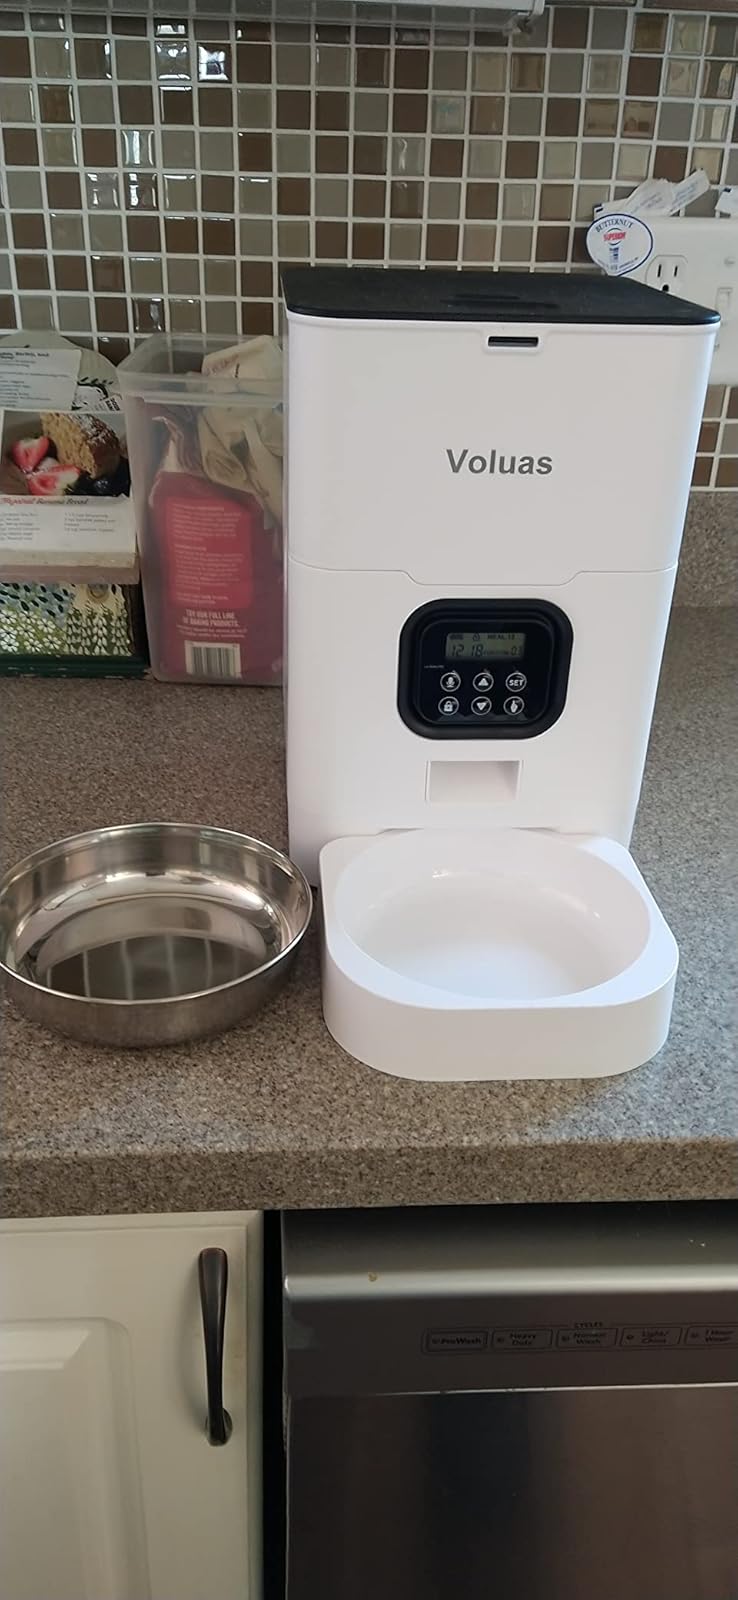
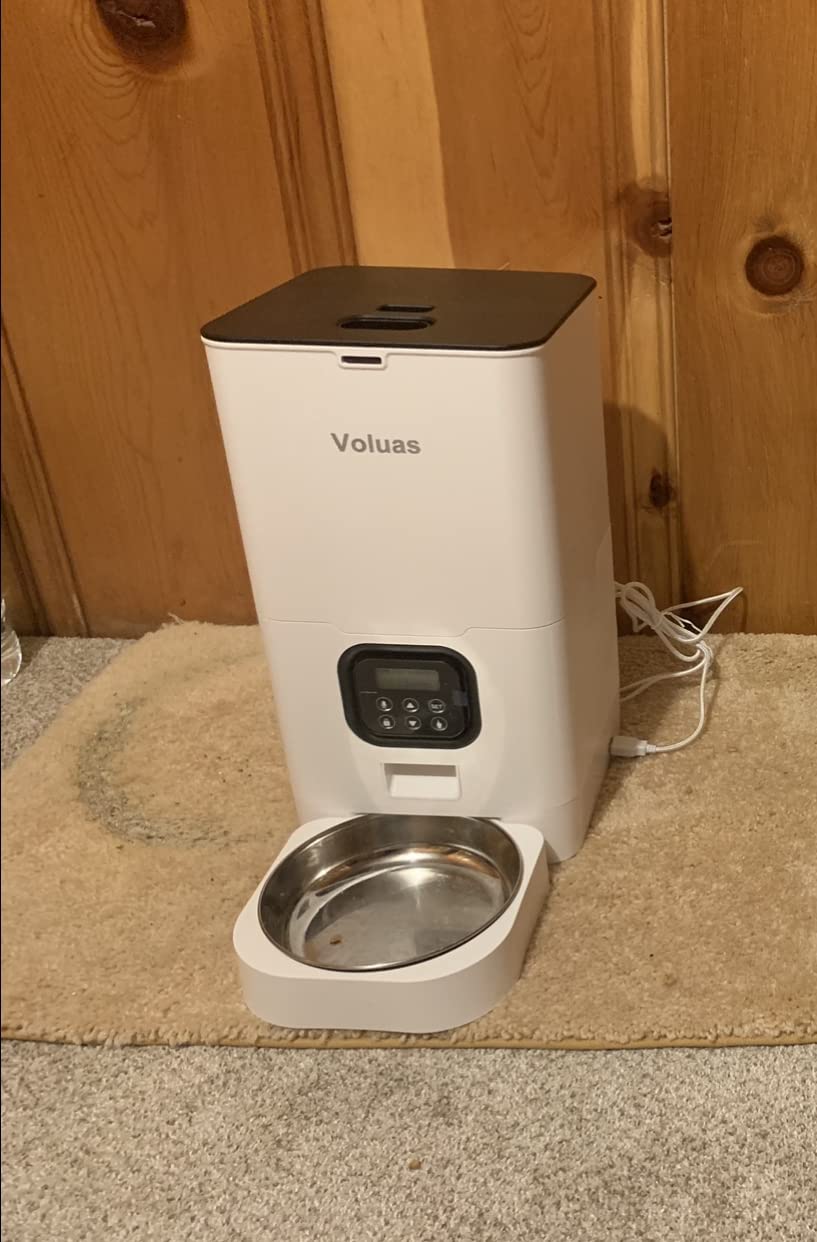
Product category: items_feeder
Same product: yes